2 Harihar Nagar

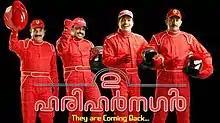
Promotional poster

2 Harihar Nagar is a 2009 Indian Malayalam-language comedy thriller film written and directed by Lal and produced by P. N. Venugopal starring Mukesh, Siddique, Jagadish and Ashokan. It is the sequel to "In Harihar Nagar" (1990). The film chronicles the story of four childhood friends Mahadevan, Govindan Kutty, Appukuttan and Thomas Kutty who revisits their home residence Harihar Nagar after many years to relive their old days. However, problems arise after they meet a girl and when one of them goes missing.